Turbellaria

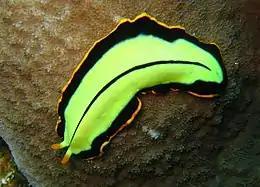
The turbellarian "Pseudoceros dimidiatus"

These have about 4,500 species, are mostly free-living, and range from to in length. Most are predators or scavengers, and terrestrial species are mostly nocturnal and live in shaded humid locations such as leaf litter or rotting wood. However some are symbiotes of other animals such as crustaceans, and some are parasites. Free-living turbellarians are mostly black, brown or gray, but some larger ones are brightly colored.